U.S. Route 90 Business (New Orleans, Louisiana)

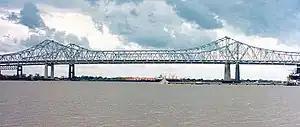
The Crescent City Connection carries US 90 Bus. into downtown New Orleans

After climbing to a height of above the Mississippi River, US 90 Bus. enters the New Orleans Central Business District and crosses over the city's Convention Center. The highway simultaneously engages in an interchange with Tchoupitoulas Street at exit 11A, the designated exit for truck traffic associated with the Port of New Orleans. (This exit is signed westbound as exit 11 to Tchoupitoulas and South Peters Streets.) US 90 Bus. proceeds northwest onto the Pontchartrain Expressway, an elevated six-lane freeway in the center of Calliope Street, a divided surface street. Several overlapping interchanges with limited movements further serve the business district, beginning with exit 12A (Camp Street), which passes between the National World War II Museum and Lee Circle. This is followed by exit 12D (Carondelet Street/St. Charles Avenue). In addition to being a significant downtown street, St. Charles Avenue is a scenic oak tree-lined boulevard that traverses uptown neighborhoods such as the Garden District and Carrollton. Exit 12C connects with Loyola Avenue, a divided downtown thoroughfare that provides access to the Union Passenger Terminal and the city's two major entertainment venues—the Superdome and New Orleans Arena. At Loyola Avenue, Calliope Street becomes Earhart Boulevard, which serves as a frontage road for a short distance until US 90 Bus. departs from its alignment.